Anna Delvey

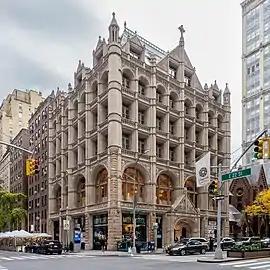
Church Missions House

In mid-2013, Delvey traveled to New York City to attend New York Fashion Week. Finding it easier to make friends in New York than Paris, she opted to stay, transferring to "Purple"s New York office for a brief time. After quitting "Purple", Delvey came up with the idea of the "Anna Delvey Foundation"—a private members' club and art foundation—and unsuccessfully sought funding from wealthy members of the city's social scene. Her proposal included leasing the entire Church Missions House, comprising six floors and and owned by Aby Rosen's RFR Holdings, as a multipurpose events venue and art studio, where she planned a visual arts center with pop-up shops curated by artist Daniel Arsham, one of her acquaintances from her internship, and exhibitions by Urs Fischer, Damien Hirst, Jeff Koons, and Tracey Emin. She received planning help from the son of architect Santiago Calatrava. She also discussed the sale of drinks at the venue with Roo Rogers.